Cacique (bird)

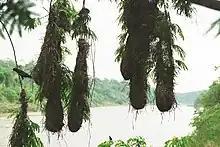
Nesting colony of the red-rumped cacique (a single bird perched center-left)

The caciques are birds associated with woodland or forest. Most are colonial breeders, with several long, hanging, bag-shaped nests in a tree, each suspended from the end of a branch. Some species choose a tree that also contains an active wasp nest (such as "Polybia rejecta") as a deterrent to predators (e.g. toucans), and females compete for the best sites near the protection of the wasp nest. The eggs are incubated by the female alone.